Heidevolk

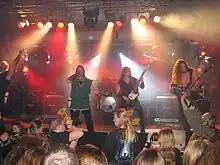
Heidevolk performing at the 2007 Ragnarök Festival

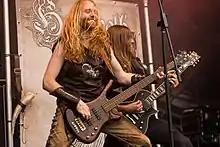
Rowan Roodbaert and Kevin Storm performing at the 2017 Metal Frenzy Festival

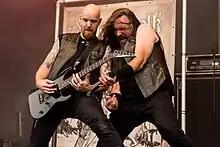

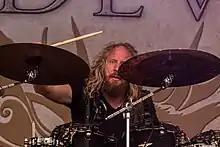
Joost den Vellenknotscher at the 2017 Metal Frenzy Festival

Heidevolk was founded under the name Hymir in 2002. They later changed their name to Heidevolk (Dutch for 'heath-folk' or 'heather folk'), inspired by the Veluwe landscape. The band started performing live in 2003. They have since released one demo, six full-length studio albums, and one EP.